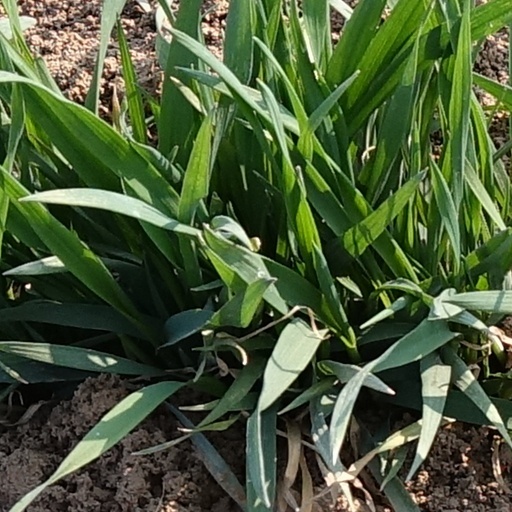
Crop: wheat